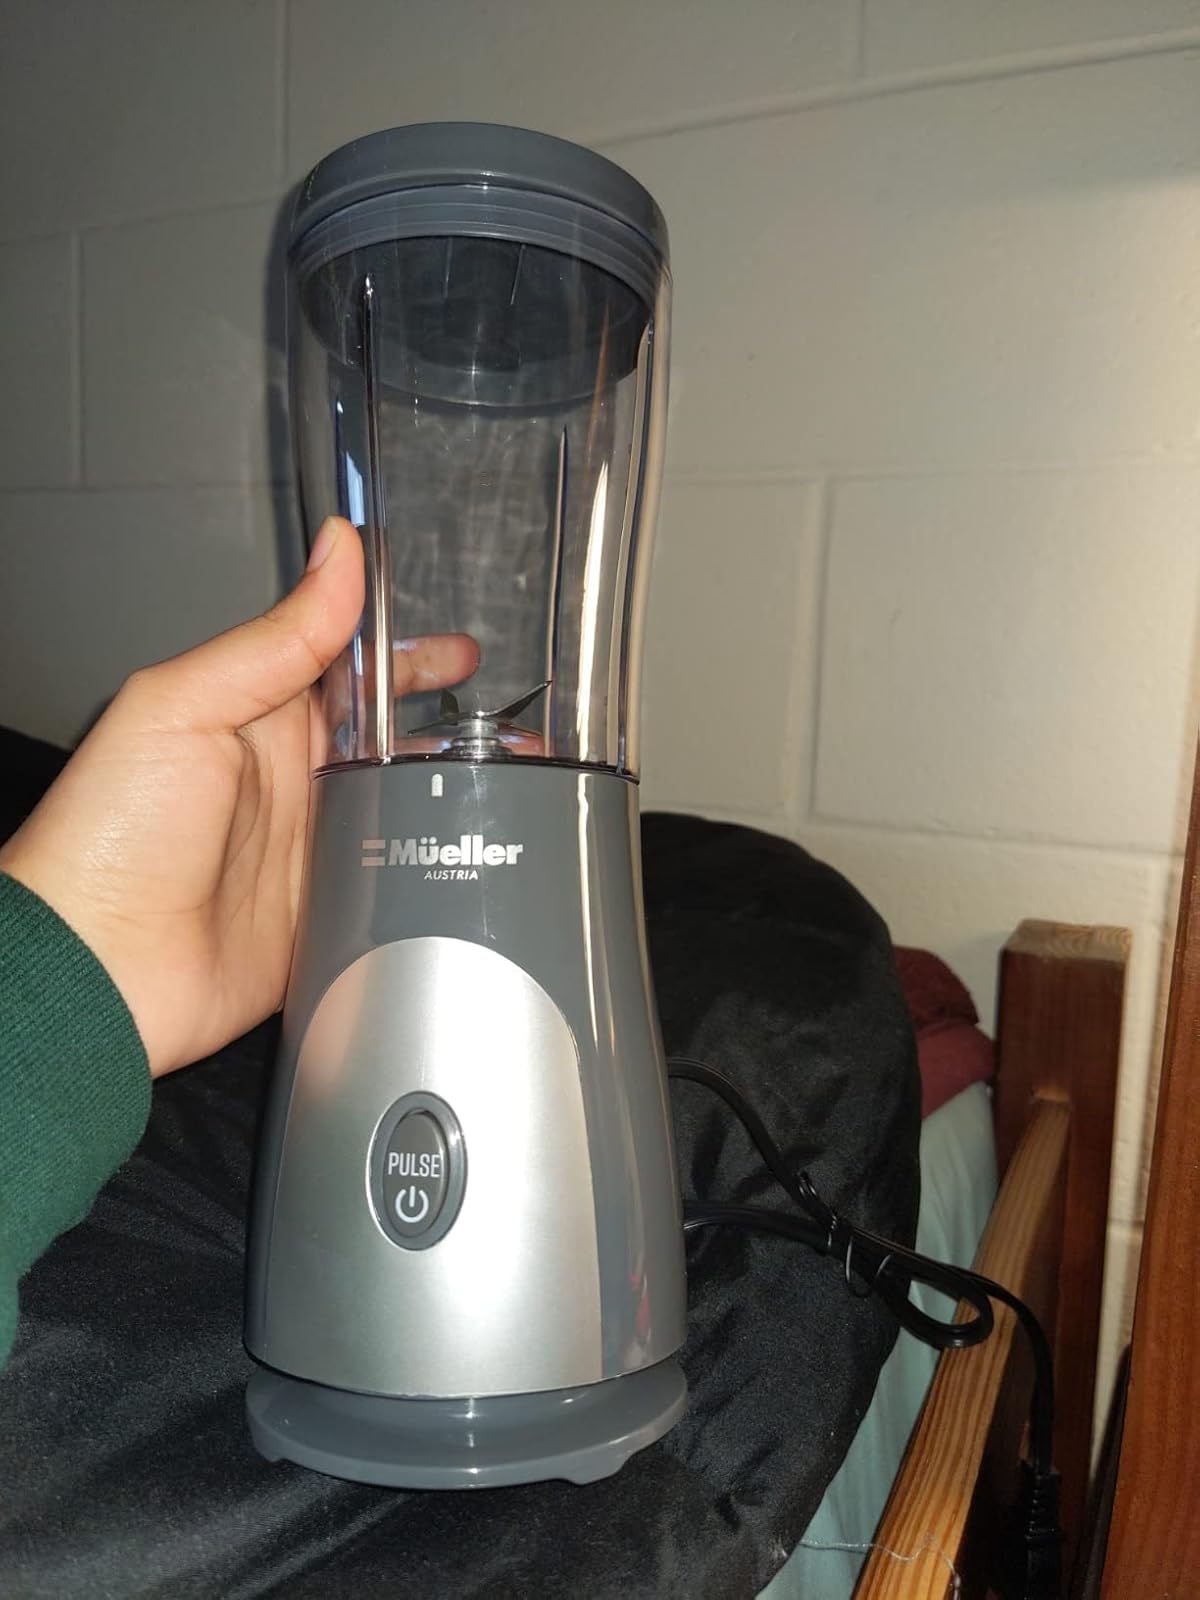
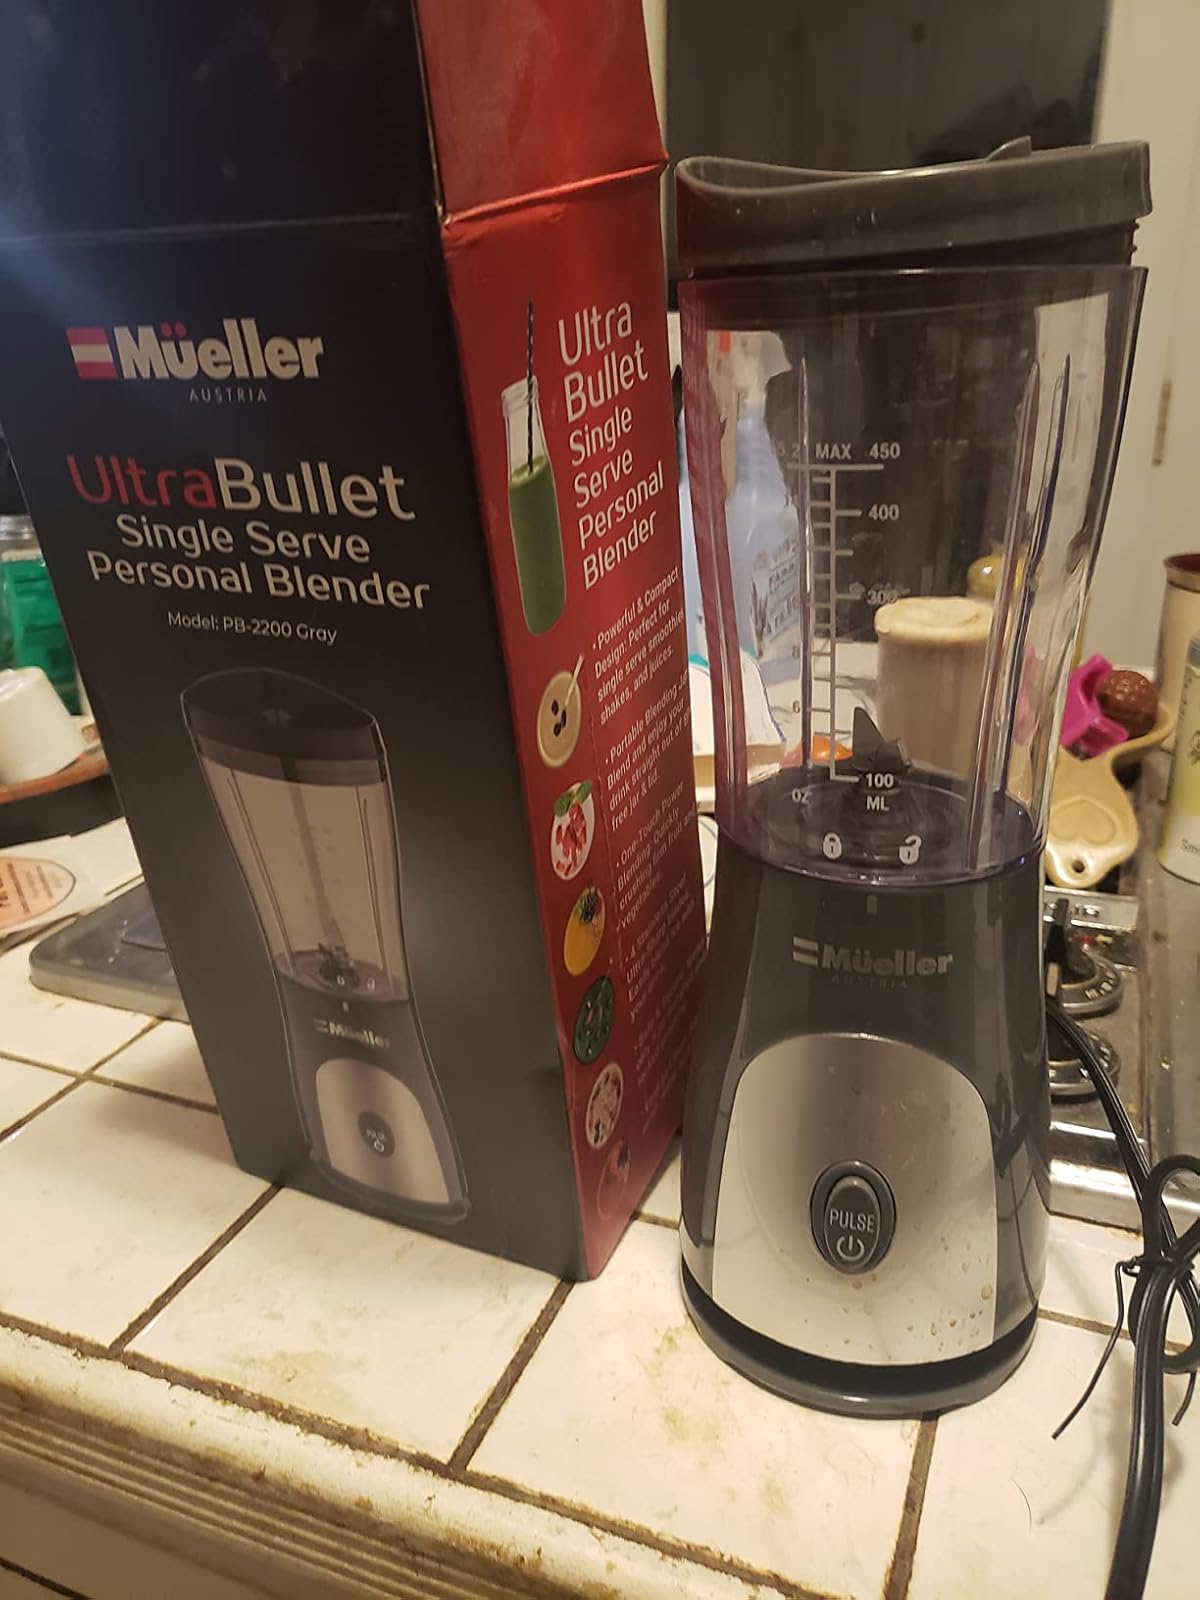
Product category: items_blender
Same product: yes